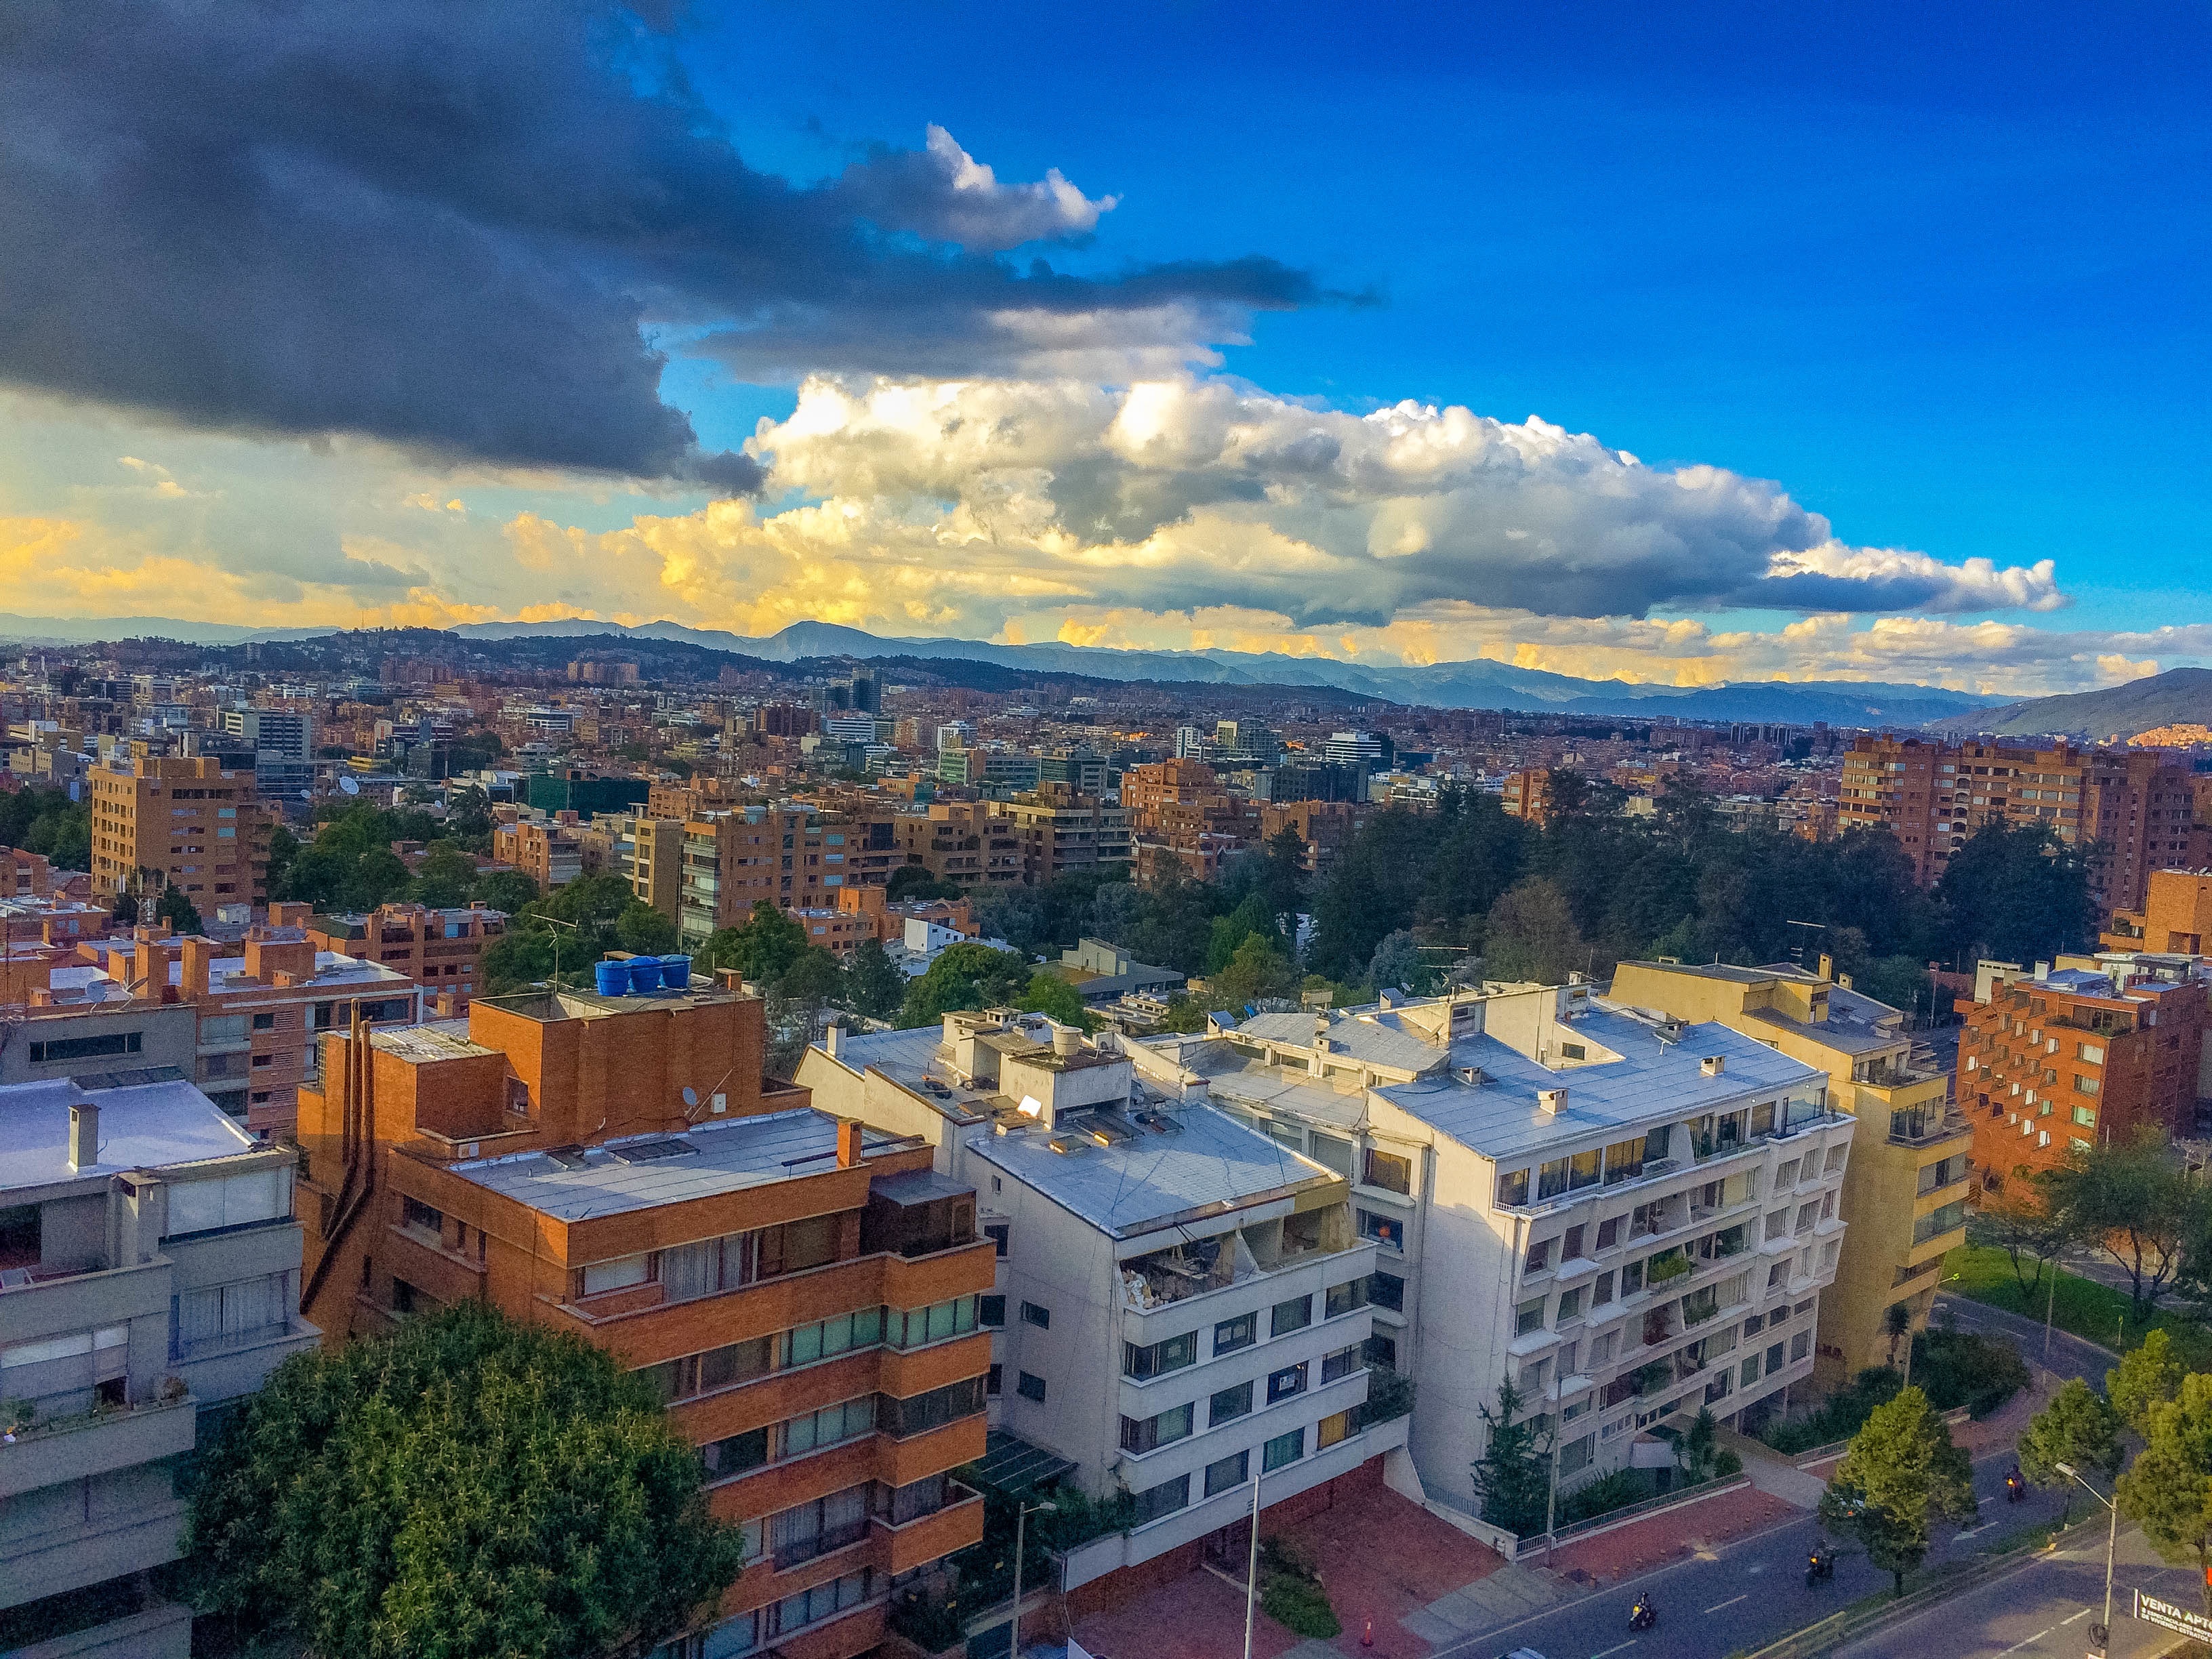
horizon, sky, skyline, photography, town, city, cityscape, panorama, downtown, suburb, neighbourhood, bird's eye view, aerial photography, residential area, human settlement